Saulheim

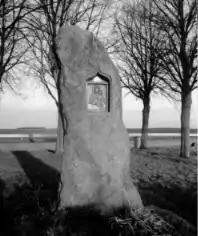
"Langer Stein"

On the L 401 state road overlooking Ober-Saulheim stands the menhir called the "Langer Stein" ("Long Stone"), which has stood since antiquity, and around which legends swirl. In its upper third was hewn a niche in which to set a Christian image. From its shape, the niche can be reckoned to the Late Gothic period.